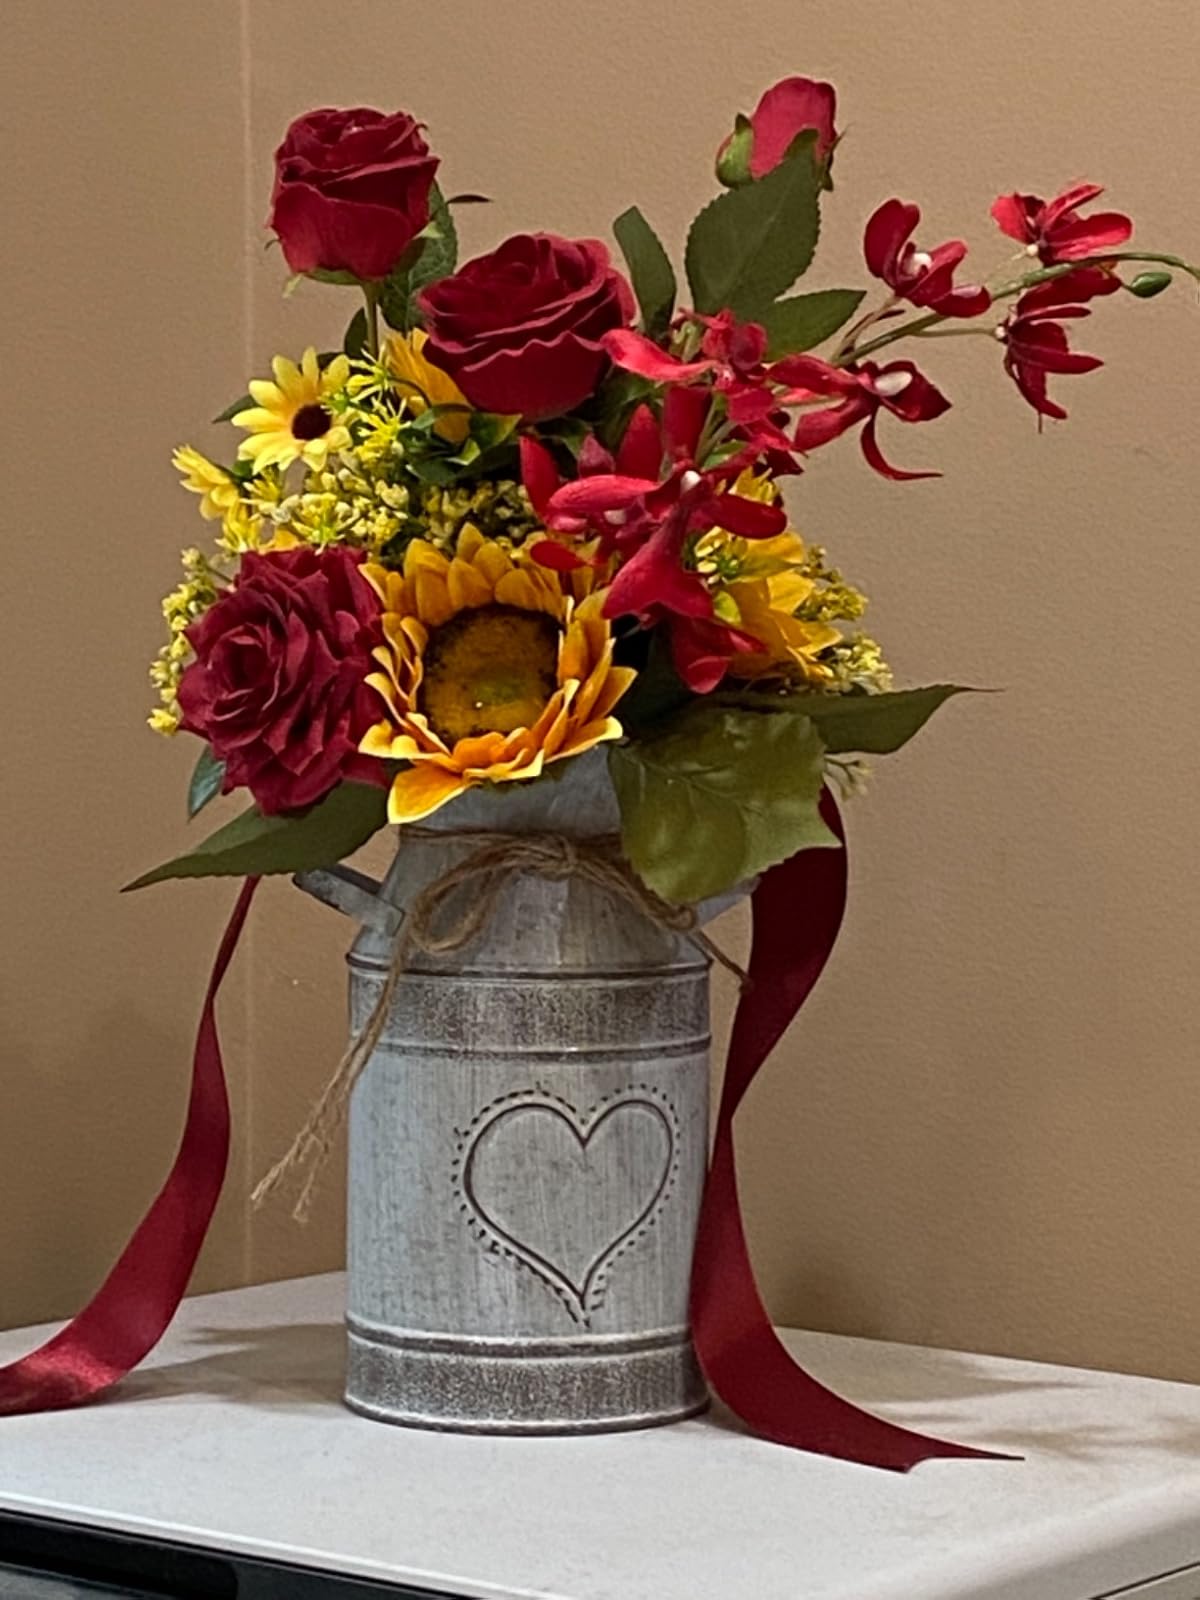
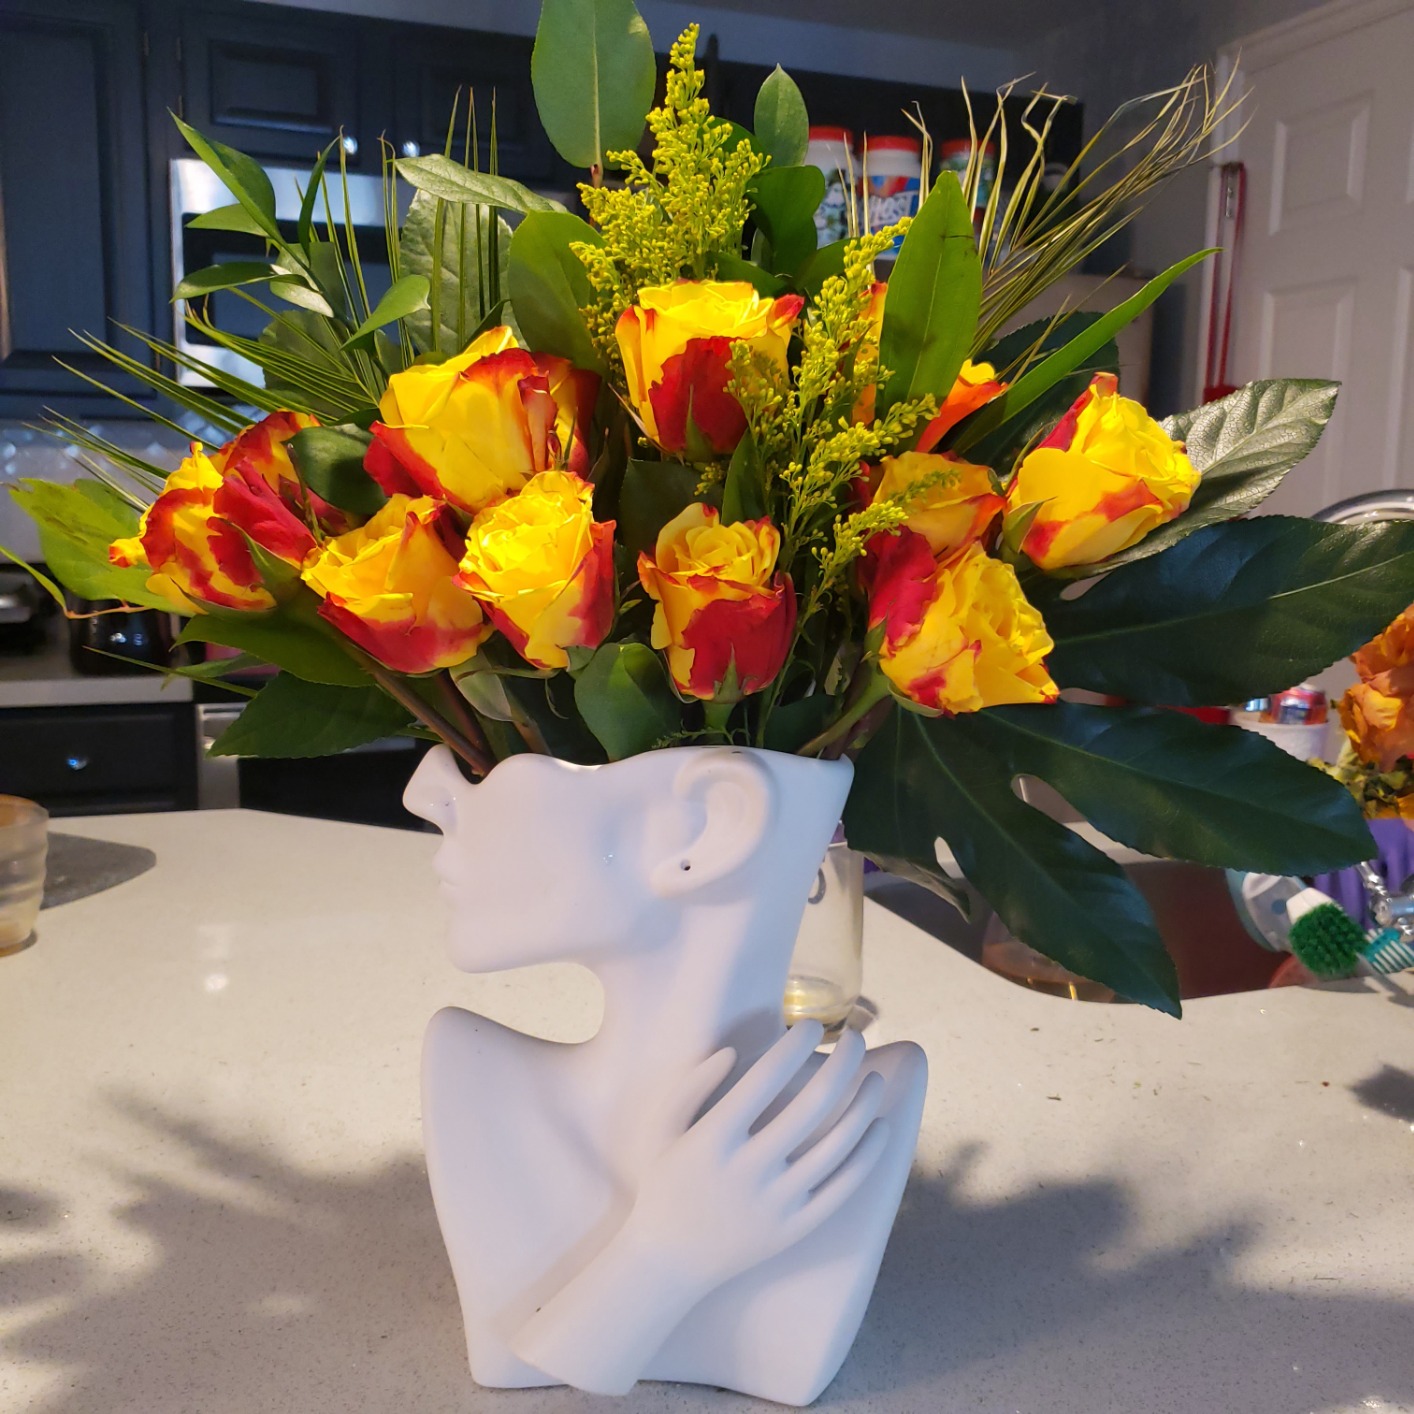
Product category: vase
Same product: no